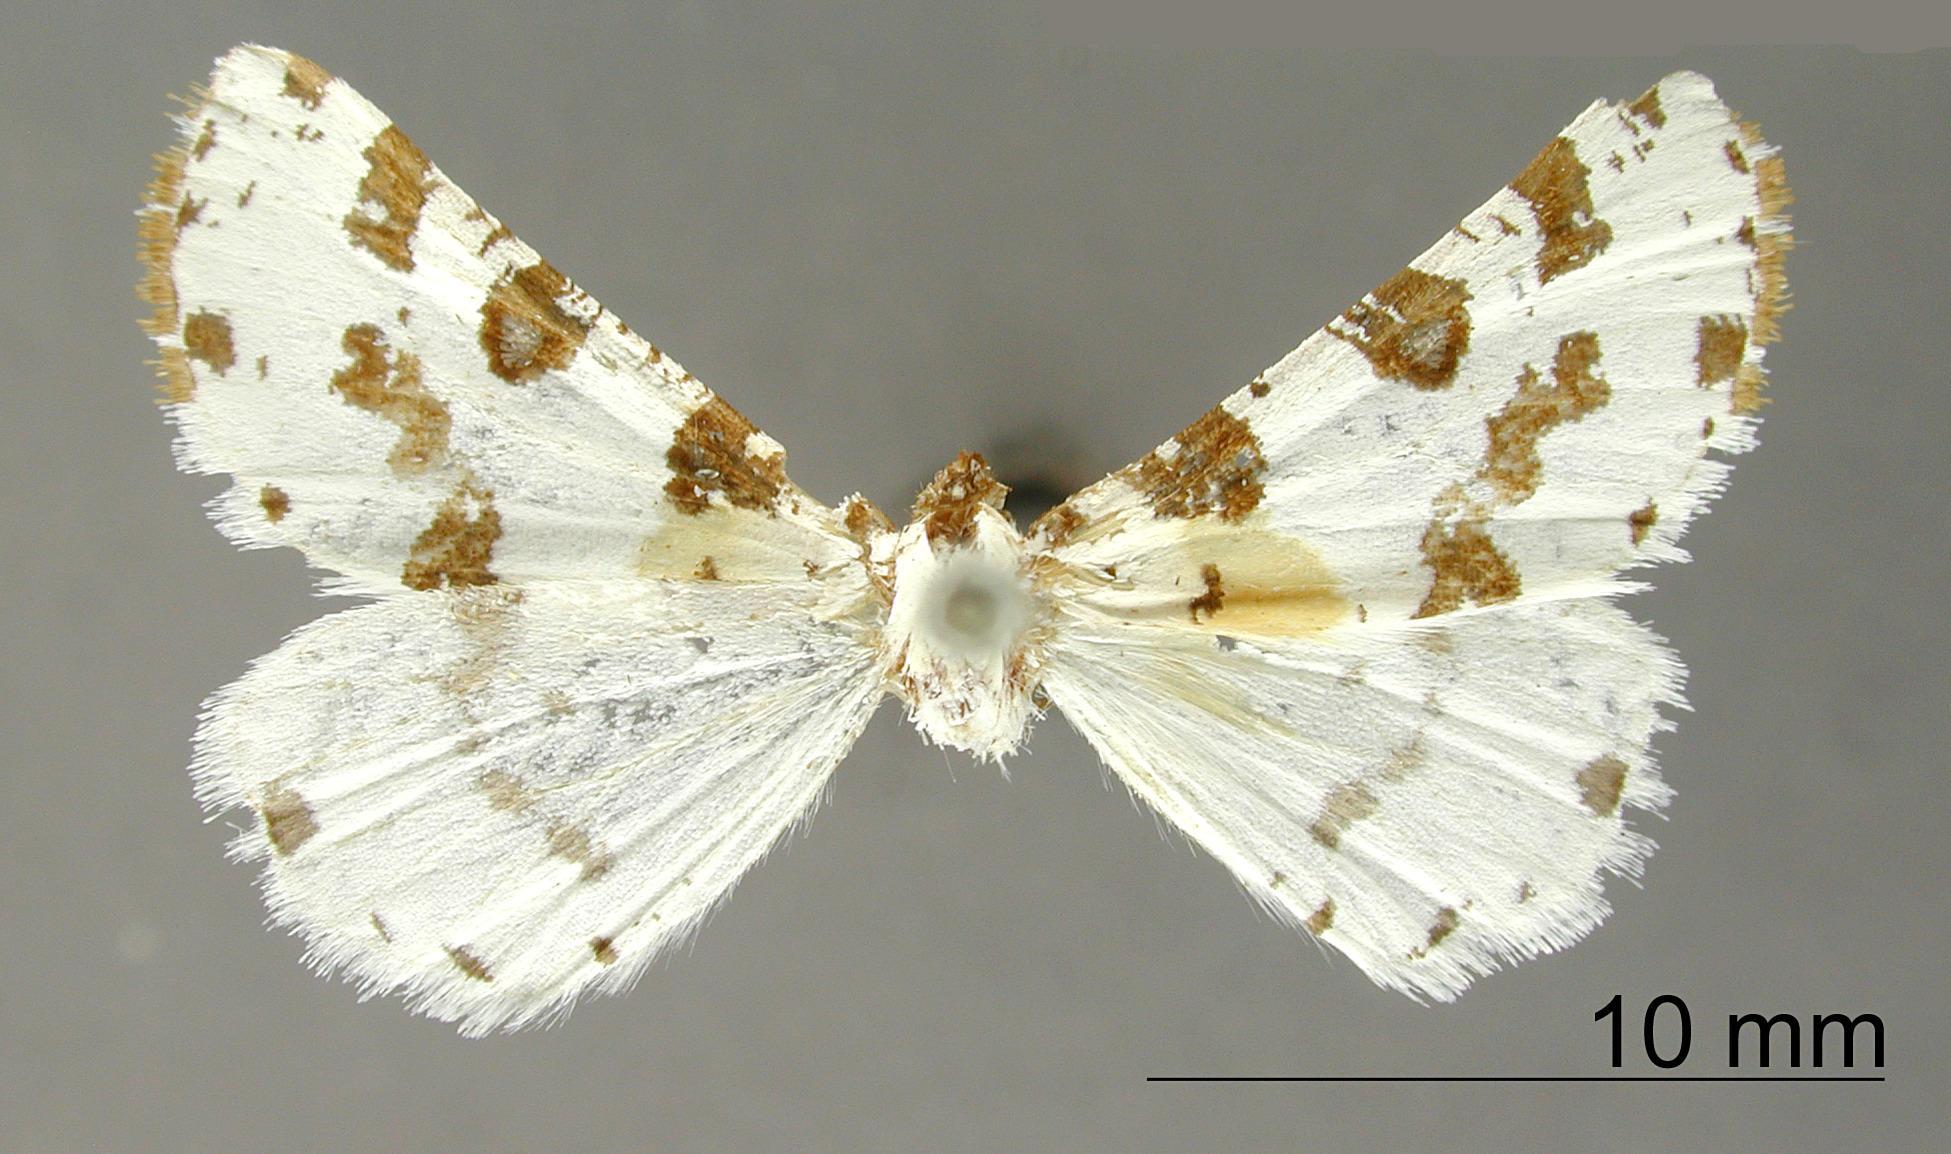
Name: Arizela dulcis
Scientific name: Arizela dulcis Prout, 1910
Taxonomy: Animalia, Arthropoda, Insecta, Lepidoptera, Geometridae, Ennominae
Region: [Not Stated]
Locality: Puna, [Not Stated], Chaco, Argentina
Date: [Not Stated]